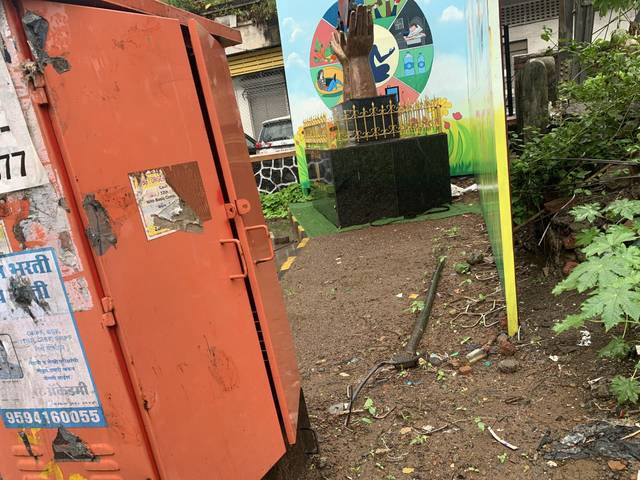
Region: India
Coordinates: 19.163, 72.942